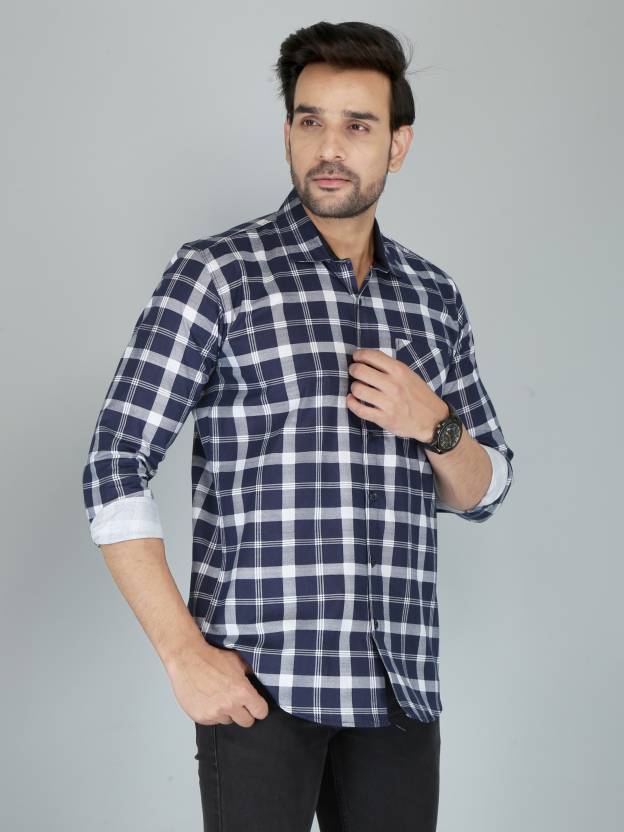
Product: Men Slim Fit Checkered Spread Collar Casual Shirt
Price: ₹328
Colors: Multicolor
Pattern: Checkered